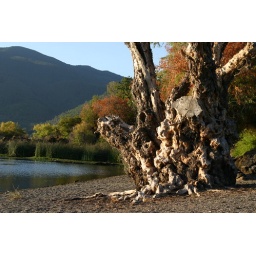
gnarled tree by beach